Mary of Modena

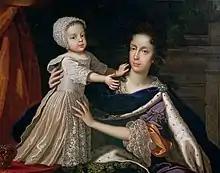
An informal portrait of Mary with her infant son. She is seated, wearing a regal velvet cloak edged with ermine. The boy, aged about one year, stands on a table and is held by his mother. He wears a cream satin dress with lace bonnet, sleeves and apron.

Queen Mary's health had still not recovered after the death of Lady Isabella. So much so, in fact, that the Tuscan envoy reported to Florence that "general opinion turns [for Mary's successor] in the direction of the Princess, Your Highness's daughter". France, too, was preparing for Mary's imminent demise, putting forward as its candidate for James's new wife the Duke of Enghien's daughter. The Queen was then trying to make her brother, the Duke of Modena, marry the former, Anna Maria Luisa de' Medici.